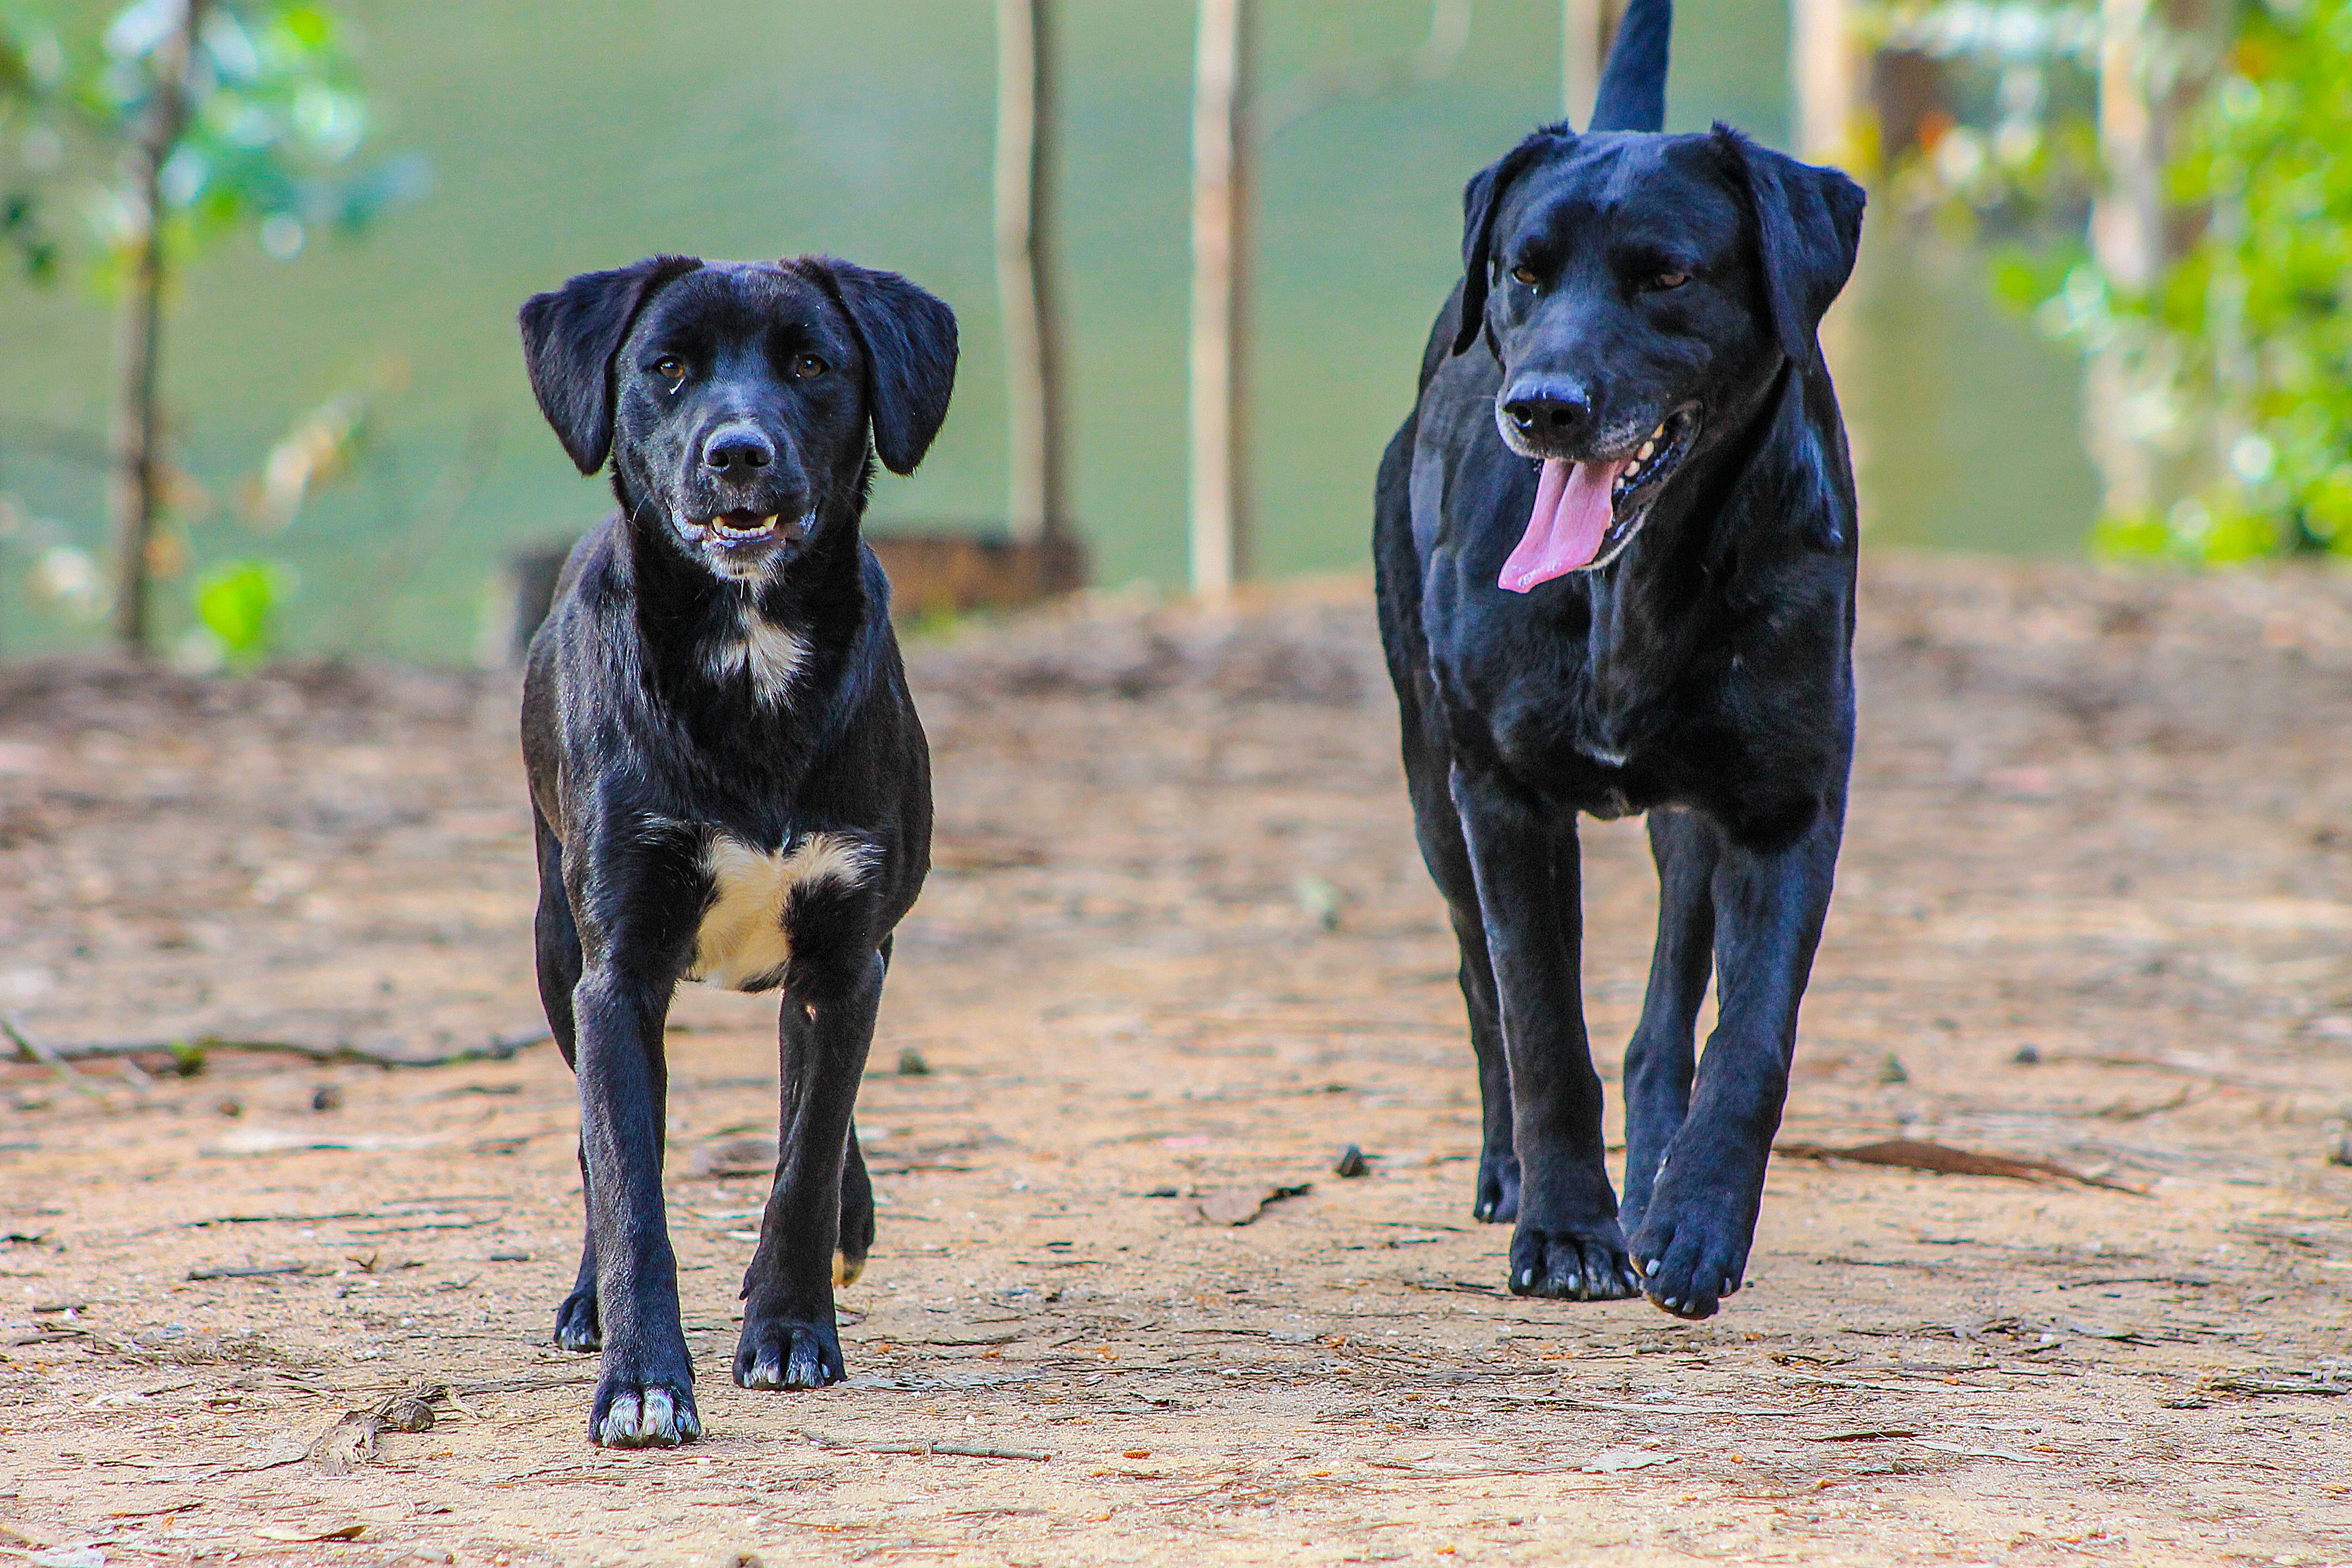
forest, puppy, dog, mammal, black dog, dogs, vertebrate, labrador retriever, dog breed, guard dog, two dogs, great dane, dog like mammal, cane corso, adult dog, curauma